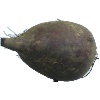
Label: Beetroot 1